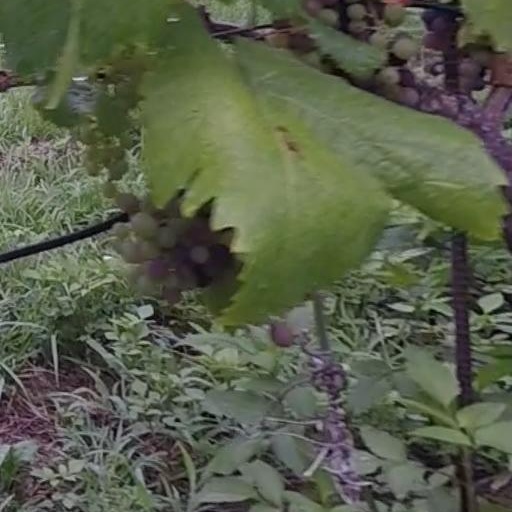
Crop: grape